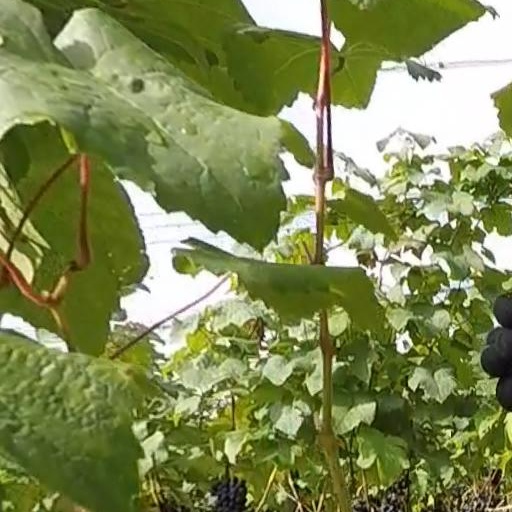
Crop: grape